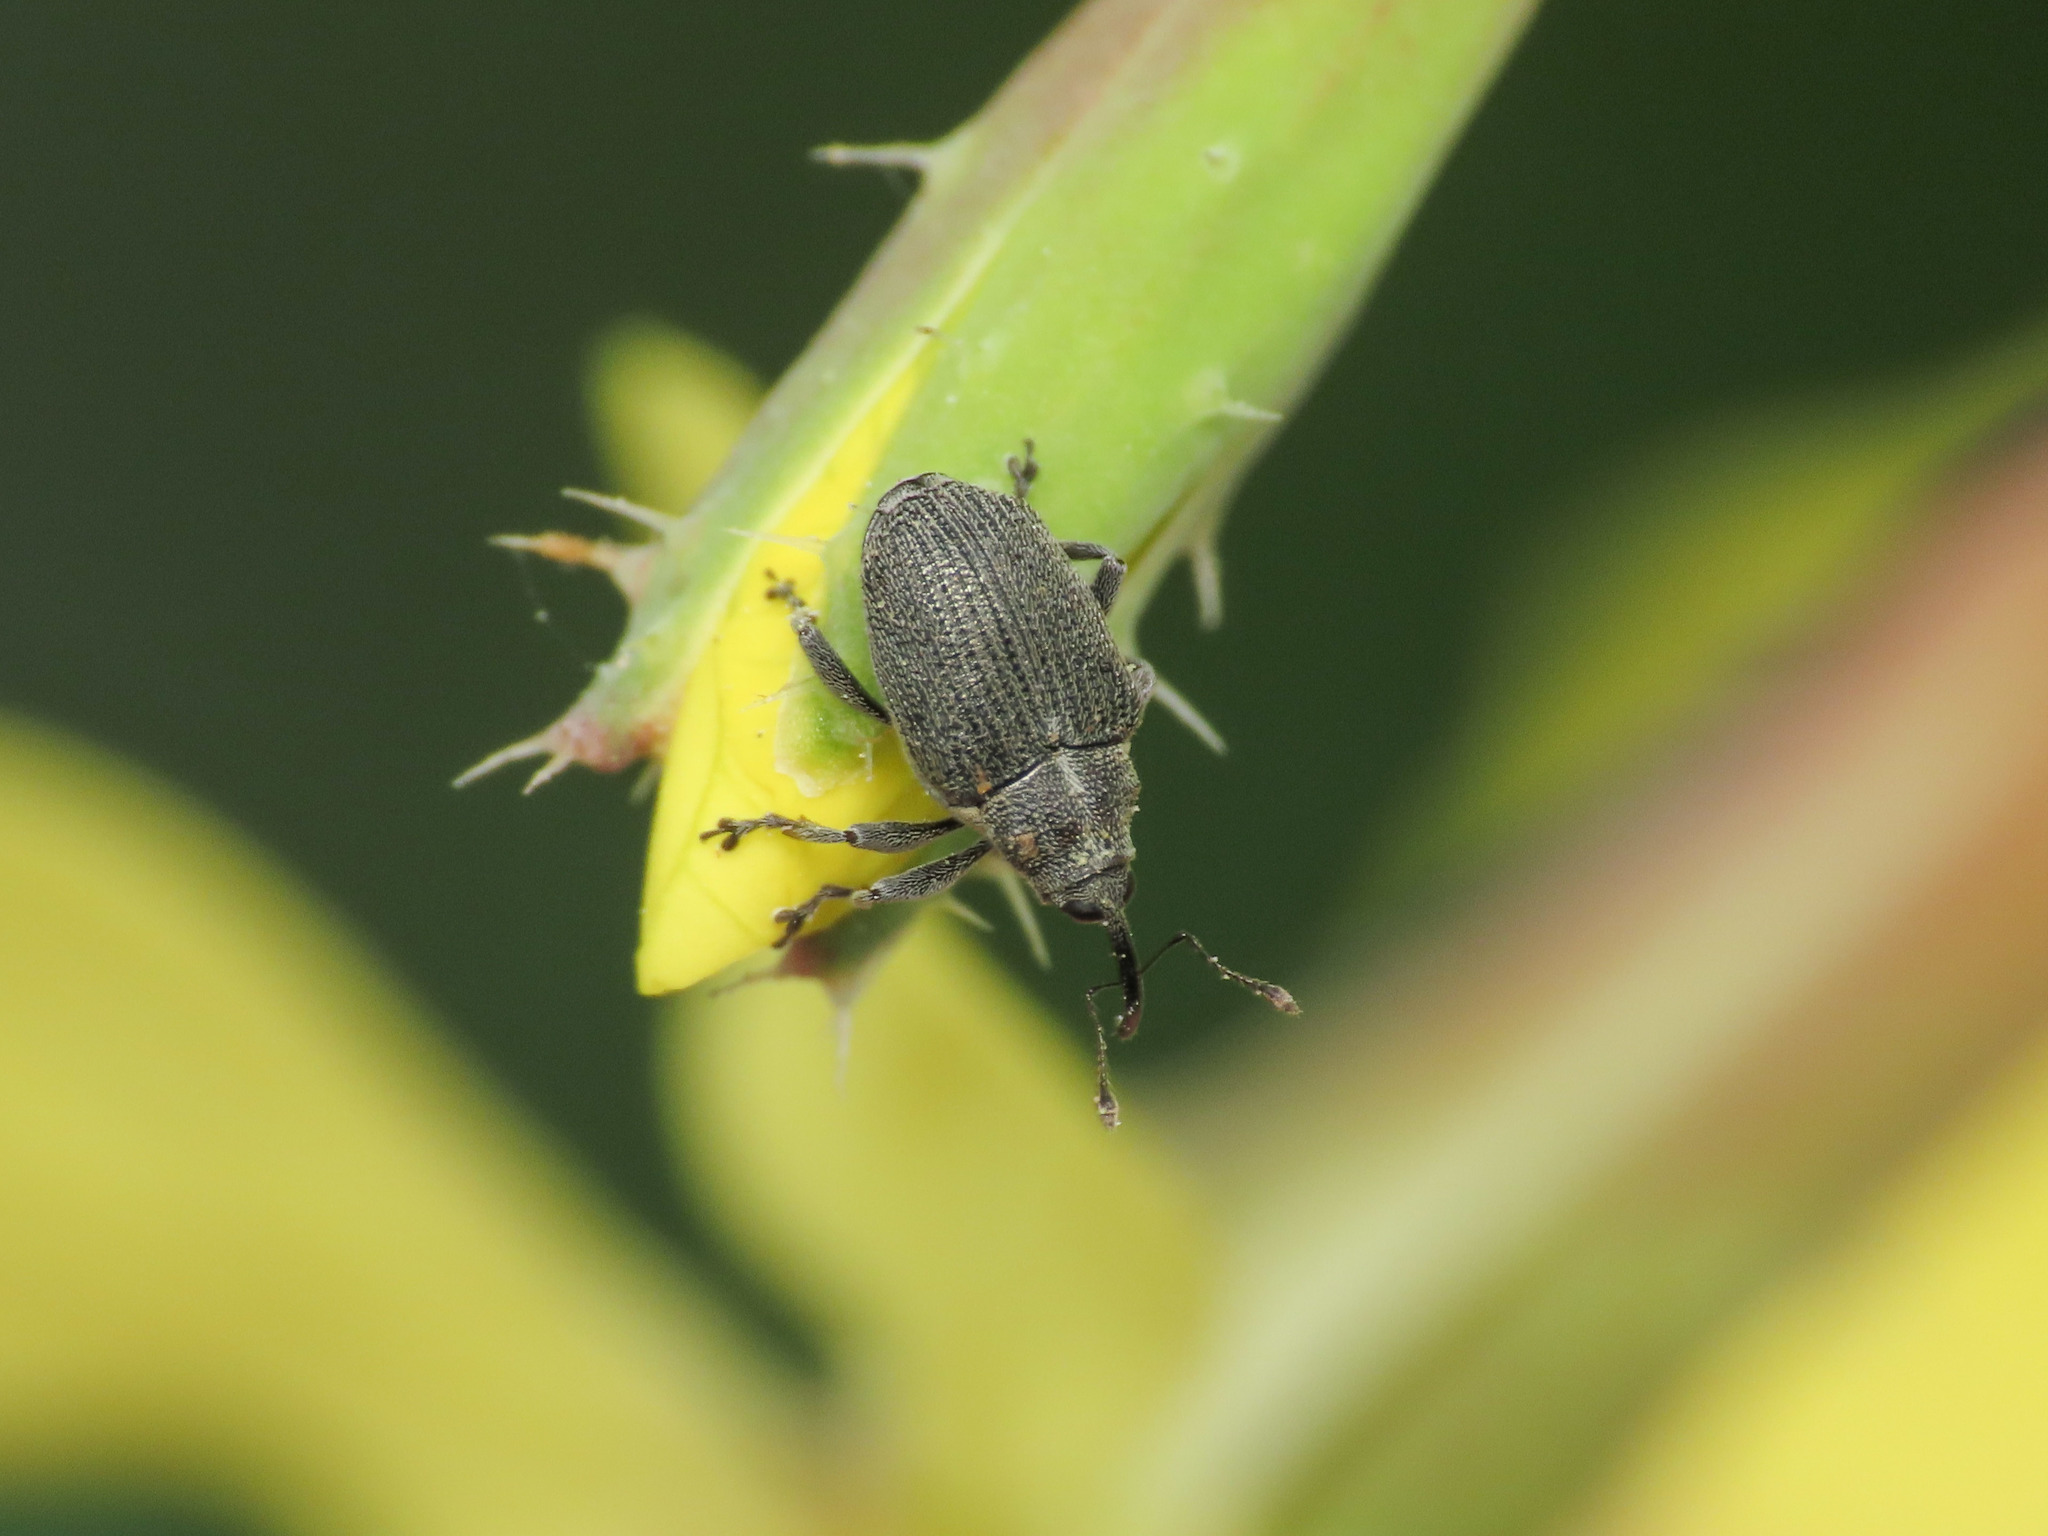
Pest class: Cabbage_seedpod_weevil